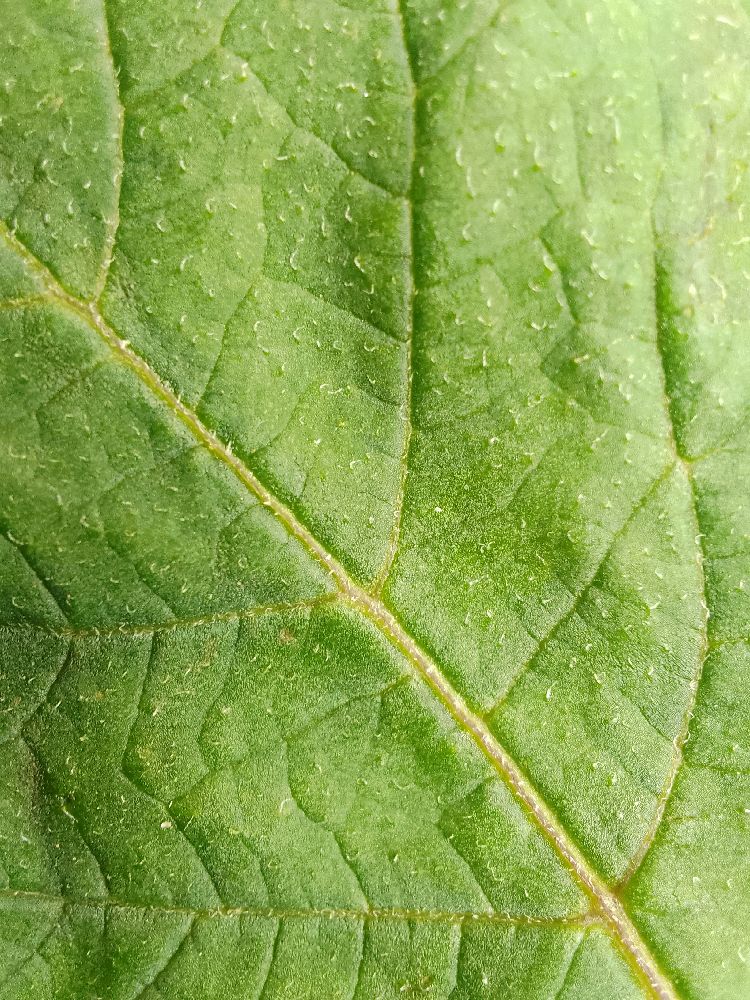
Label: Healthy